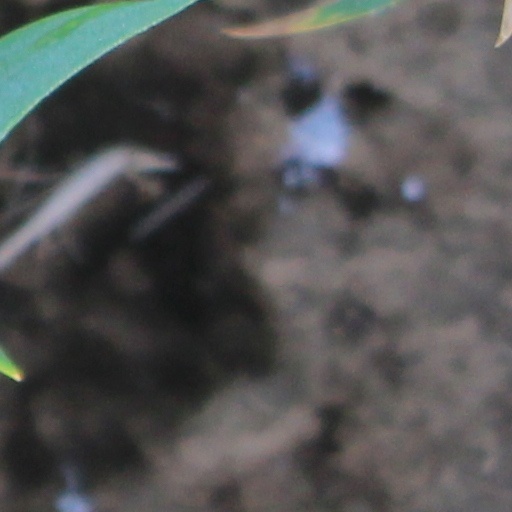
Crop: wheat